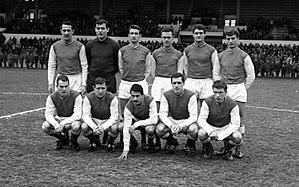
Stadium municipal de Toulouse, 1bis allées Gabriel-Biénès. 13 février 1965. Photo de groupe de l'équipe de football de Reims
Le Stade de Reims est un club de football français, fondé le 18 juin 1931 à Reims, dans le département de la Marne.